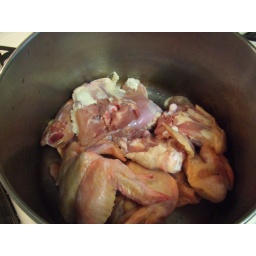
chicken in pot